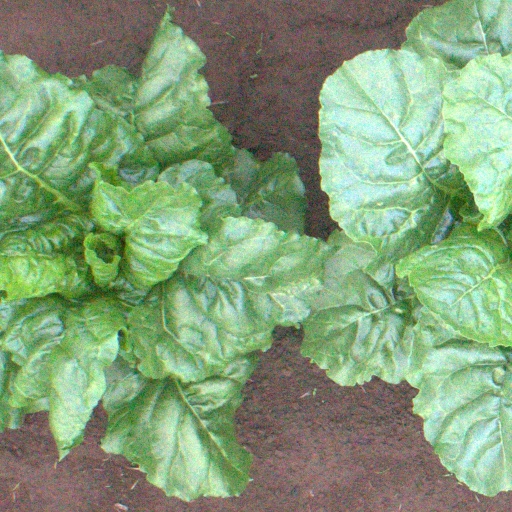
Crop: sugar beet